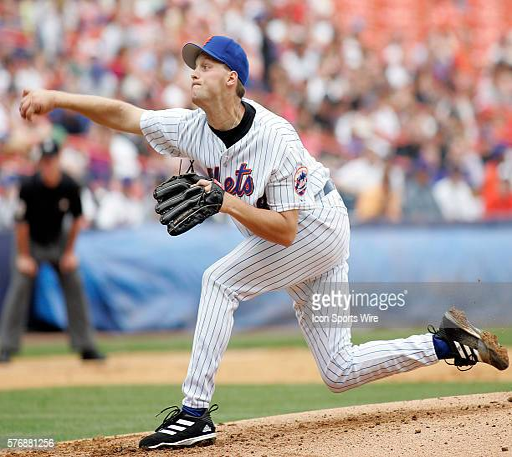
baseball player during the victory over sports team